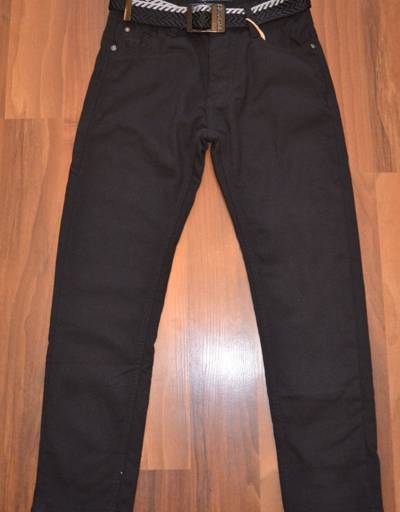
Waste category: clothes